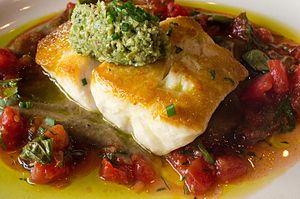
La sauce vierge est une sauce citronnée d'origine française. En fait, deux sauces portent ce nom : la plus connue, popularisée avec la nouvelle cuisine, contient des dés de tomates ; l'autre est plus ancienne.